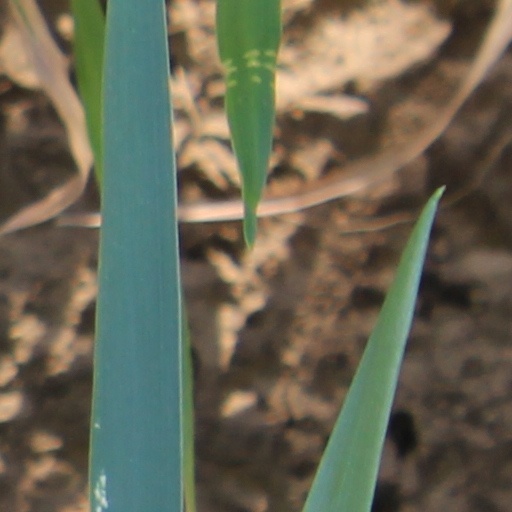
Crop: wheat